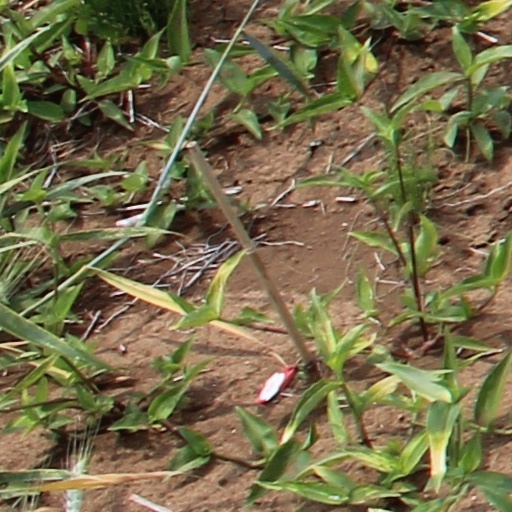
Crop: wheat